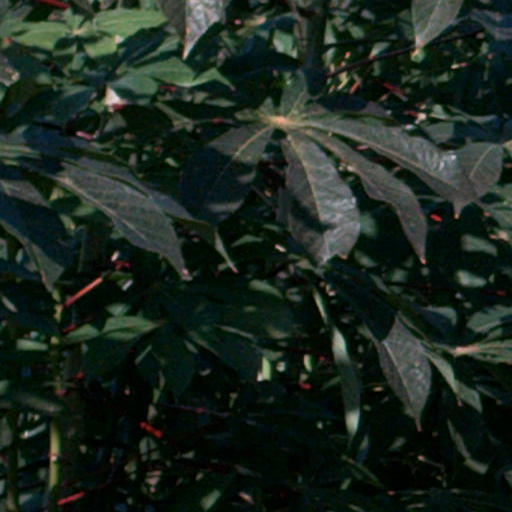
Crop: cassava